William Morris

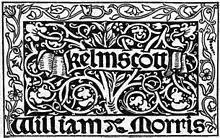
Morris's design for the Kelmscott Press trademark

As the leading figure in the League, Morris embarked on a series of speeches and talks on street corners, in working men's clubs, and in lecture theatres across England and Scotland. He also visited Dublin, there offering his support for Irish nationalism, and formed a branch of the League at his Hammersmith house. By the time of their first conference in July 1885, the League had eight branches across England and had affiliations with several socialist groups in Scotland. However, as the British socialist movement grew it faced increased opposition from the establishment, with police frequently arresting and intimidating activists. To combat this, the League joined a Defence Club with other socialist groups, including the SDF, for which Morris was appointed treasurer. Morris was passionate in denouncing the "bullying and hectoring" that he felt socialists faced from the police, and on one occasion was arrested himself after fighting back against a police officer; a magistrate dismissed the charges. The Black Monday riots of February 1886 led to increased political repression against left-wing agitators, and in July Morris was again arrested and fined for public obstruction while preaching socialism on the streets.